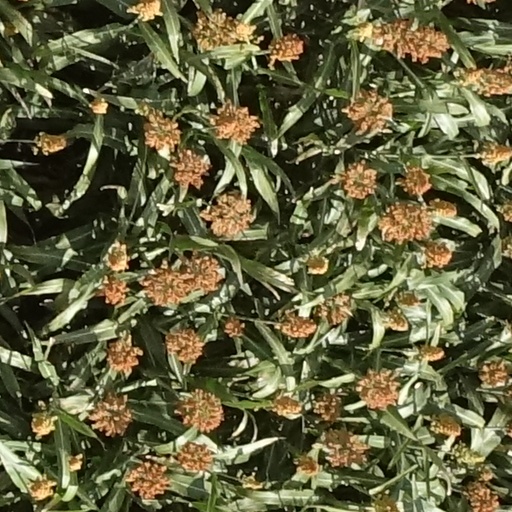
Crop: sorghum